The Devil's Double

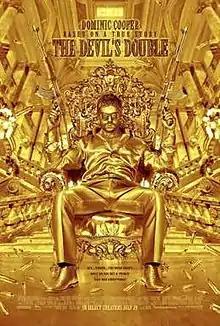
Theatrical release poster

The Devil's Double is a 2011 English-language Dutch-Belgian biographical thriller film directed by Lee Tamahori, written by Michael Thomas, and starring Dominic Cooper in the dual role of Iraqi military commander Uday Hussein and his body double Latif Yahia. It was released on 22 January 2011 at the 2011 Sundance Film Festival and was released in limited theaters in the United States on 29 July 2011 by Lionsgate and Herrick Entertainment to mixed critic reviews.